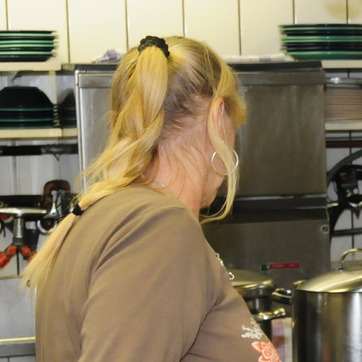
Material: skin